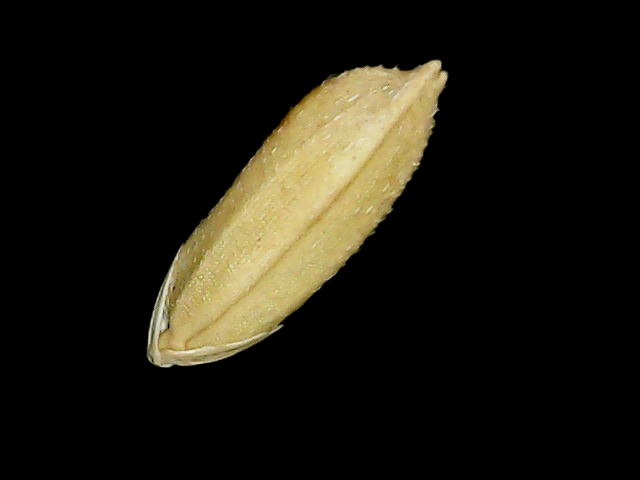
Rice variety: Bd51